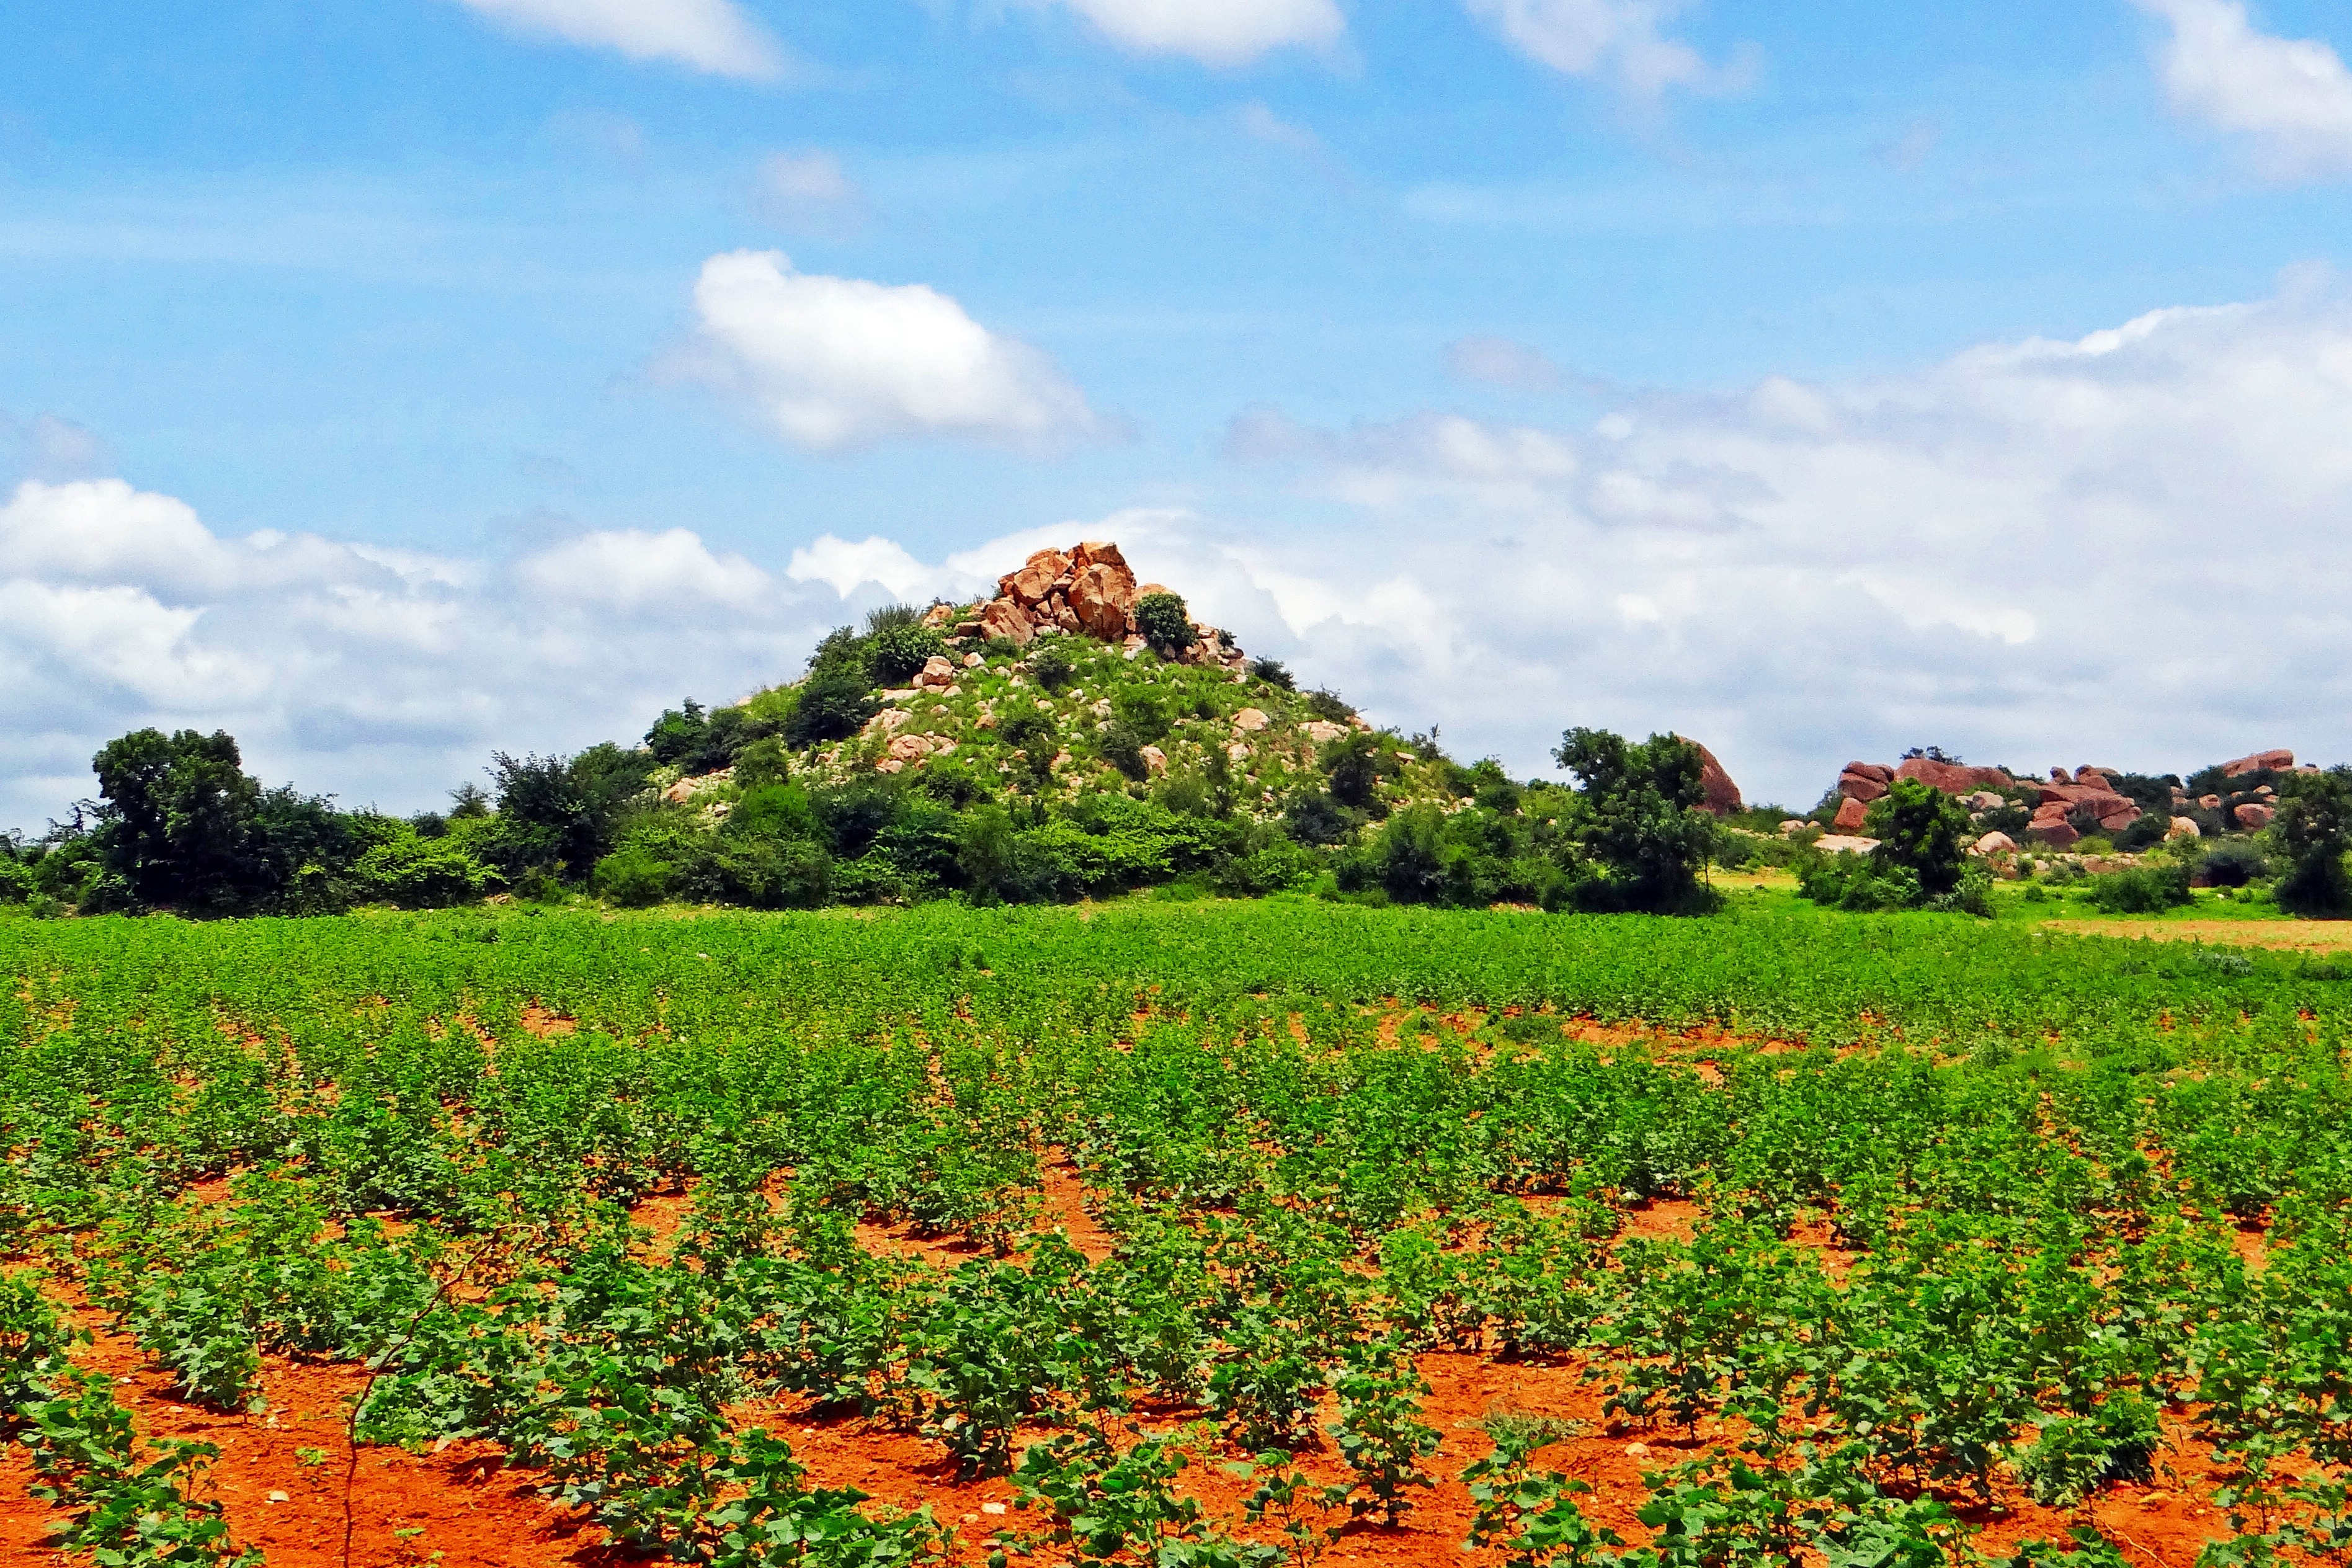
plant, sky, field, farm, meadow, prairie, hill, flower, pasture, soil, agriculture, plain, wildflower, cultivation, hills, grassland, vegetation, plantation, plateau, india, cotton, ecosystem, karnataka, rural area, bellary